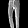
Label: Trouser